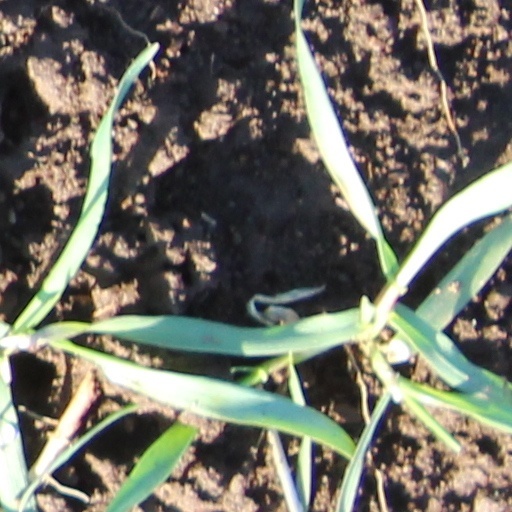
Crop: wheat